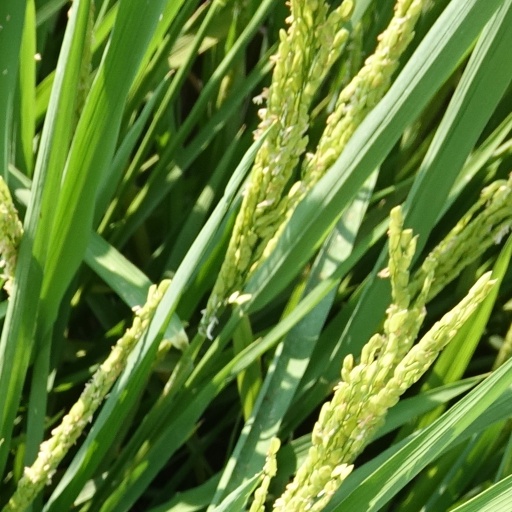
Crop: rice